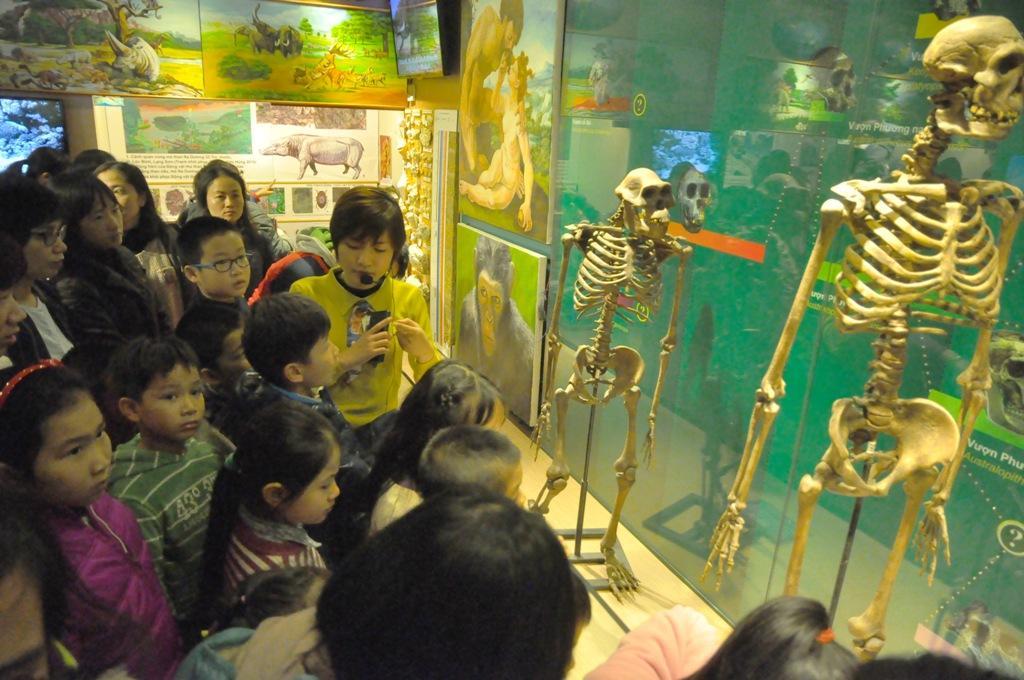
có một đám trẻ đang đứng bên một cái tủ kính và những bức tranh